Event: Nepal Earthquake
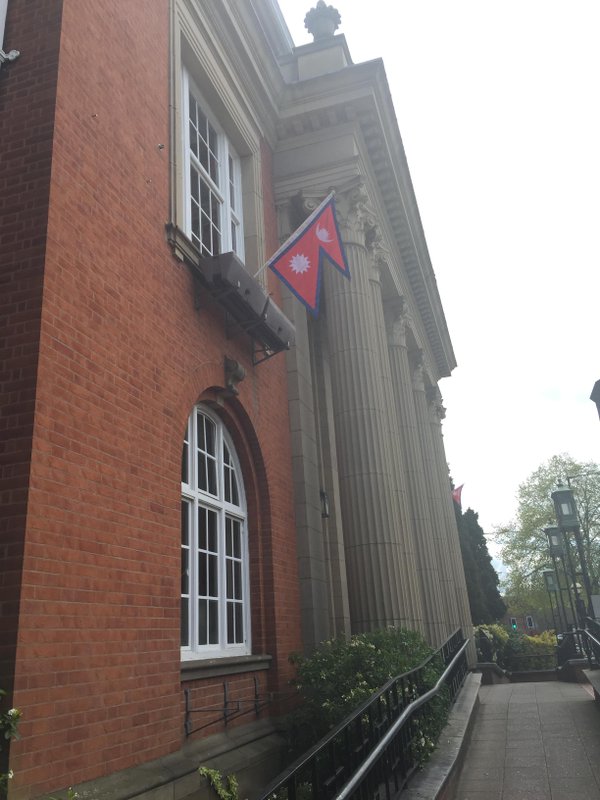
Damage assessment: no_damage